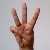
The image shows a hand gesture representing the letter 'W' in Indian Sign Language.